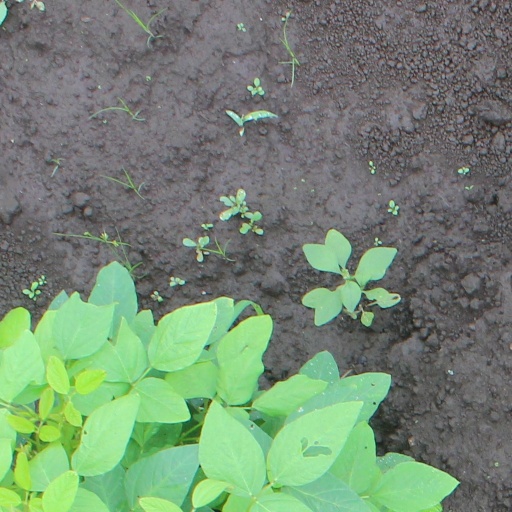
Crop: soybean